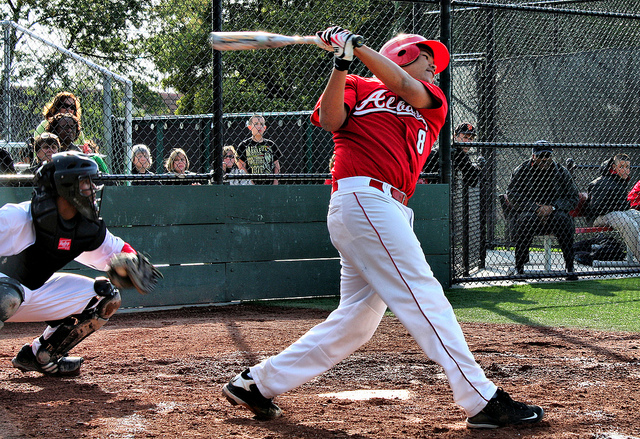
các cầu thủ bóng chày đang thi đấu ở trên sân